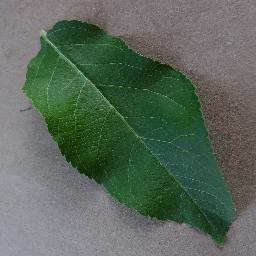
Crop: apple
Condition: healthy